Gay and Lesbian Community Center of Southern Nevada

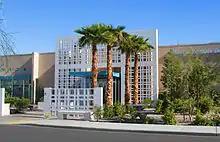
The Robert L. Forbuss Building

The Gay and Lesbian Community Center of Southern Nevada, known to most simply as The Center, is a nonprofit organization located in Las Vegas, Nevada, that has served the local lesbian, gay, bisexual, transgender and queer community since 1993. The splendid building and the land on which it sits were accomplished following a very generous bequest by Las Vegas educator and businessman Robert L. Forbuss. The idea and scope of the project was suggested to Forbuss by his two closest friends, Las Vegas physicians Jerry L. Cade and Dennis M. Causey. In 2013, The Center moved into the new Robert L. Forbuss Building in Downtown Las Vegas and began also serving the low to moderate income residents of the area. Programs and services are generally free to the public. The Center is a member of Centerlink, the national membership organization for LGBT centers.